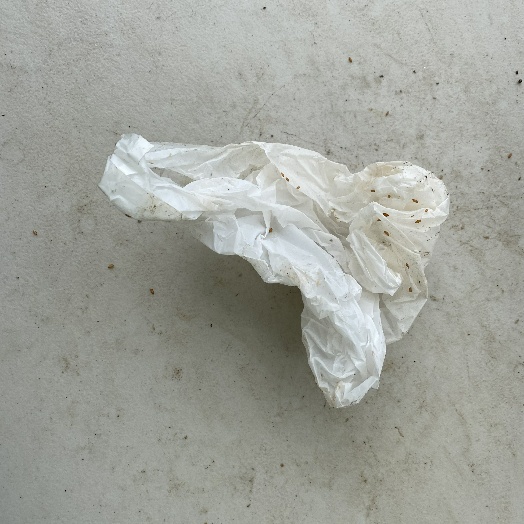
Label: Plastic